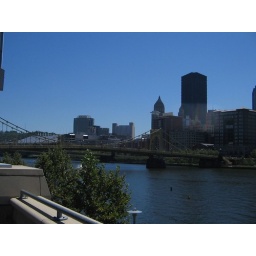
Another bridge over that very same river